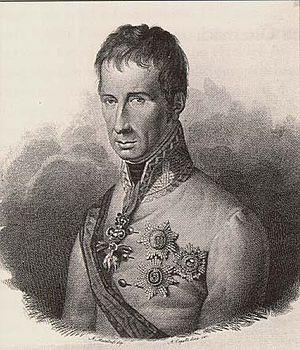
Domenico Pellizzi, dont le nom s'écrit aussi Pellisi, né le 30 avril 1818 à Vezzano sul Crostolo, près de Reggio, et mort à Reggio d'Émilie le 4 mai 1874, est un peintre romantique italien du XIXᵉ siècle. Il effectuait principalement des portraits et des scènes religieuses.